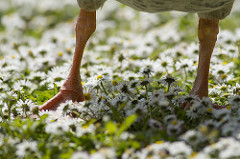
Flower: daisy